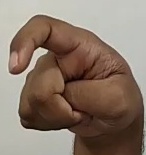
ASL sign: X